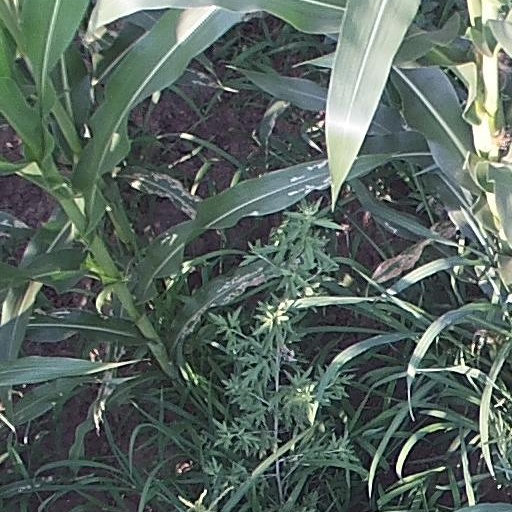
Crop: maize; corn